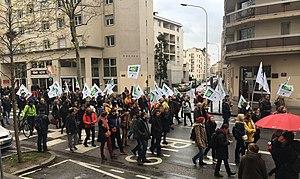
Délégation du Syndicat national de l'environnement (SNE) lors de la manifestation contre le projet de réforme des retraites à Lyon le 29 janvier 2020.
Le syndicat national de l'environnement, en abrégé SNE, est un syndicat français membre de la FSU syndiquant les personnels du ministère de la Transition écologique et solidaire, des établissements sous tutelle et de manière plus générale des structures actives dans le domaine de l'environnement.